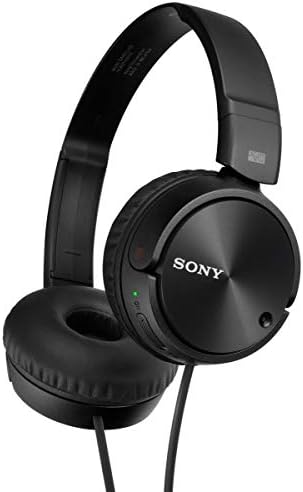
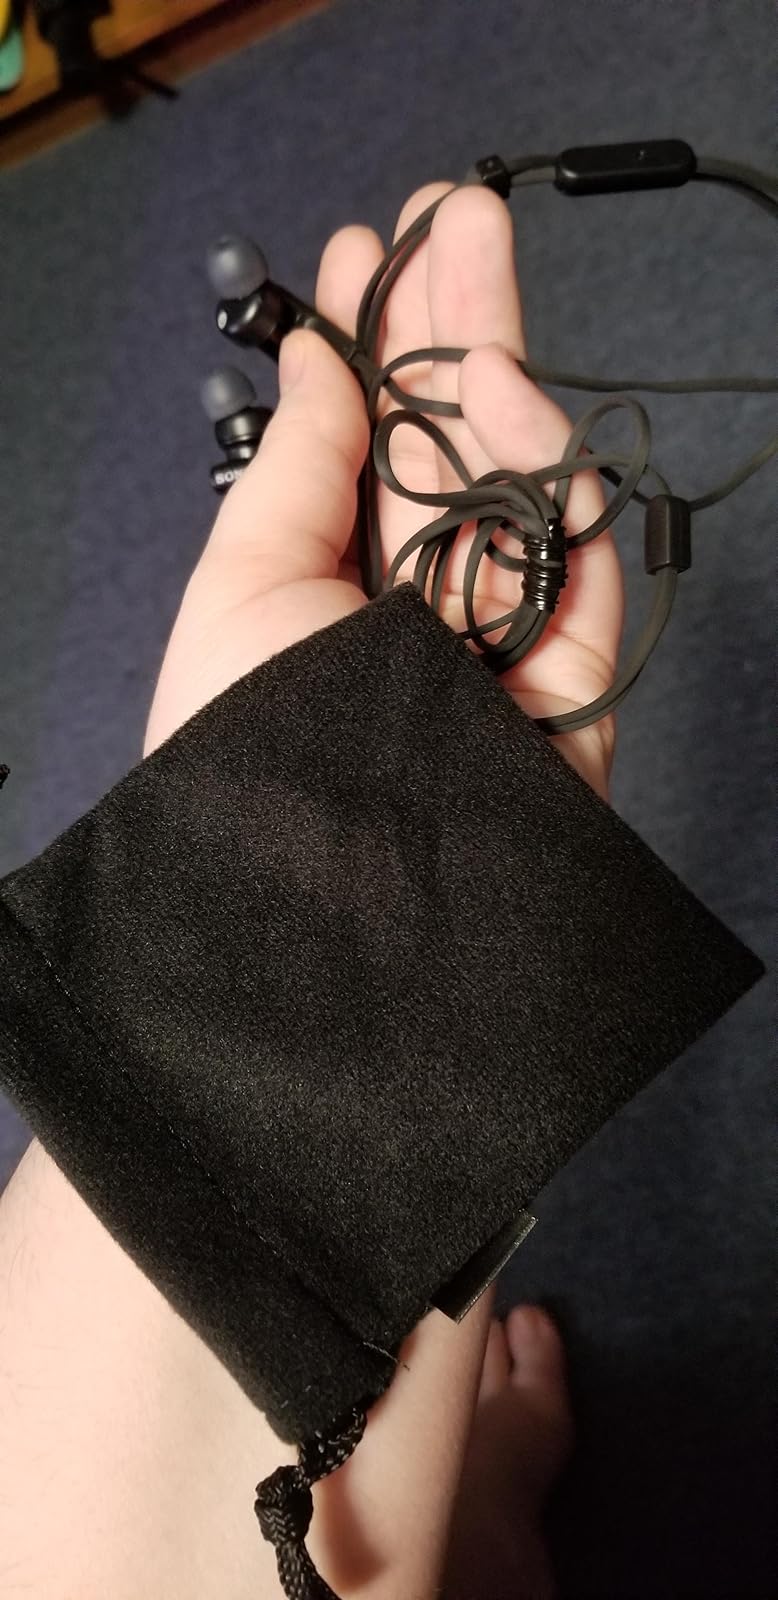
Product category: headphones
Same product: no